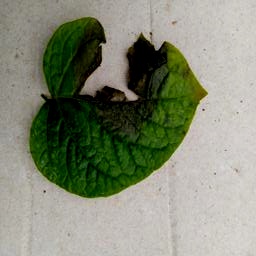
Etiqueta: Late Blight